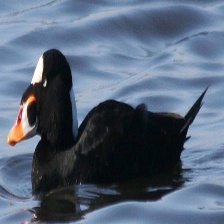
Species: SURF SCOTER
Scientific name: MELANITTA PERSPICILLATA
ImageNet parent category: drake